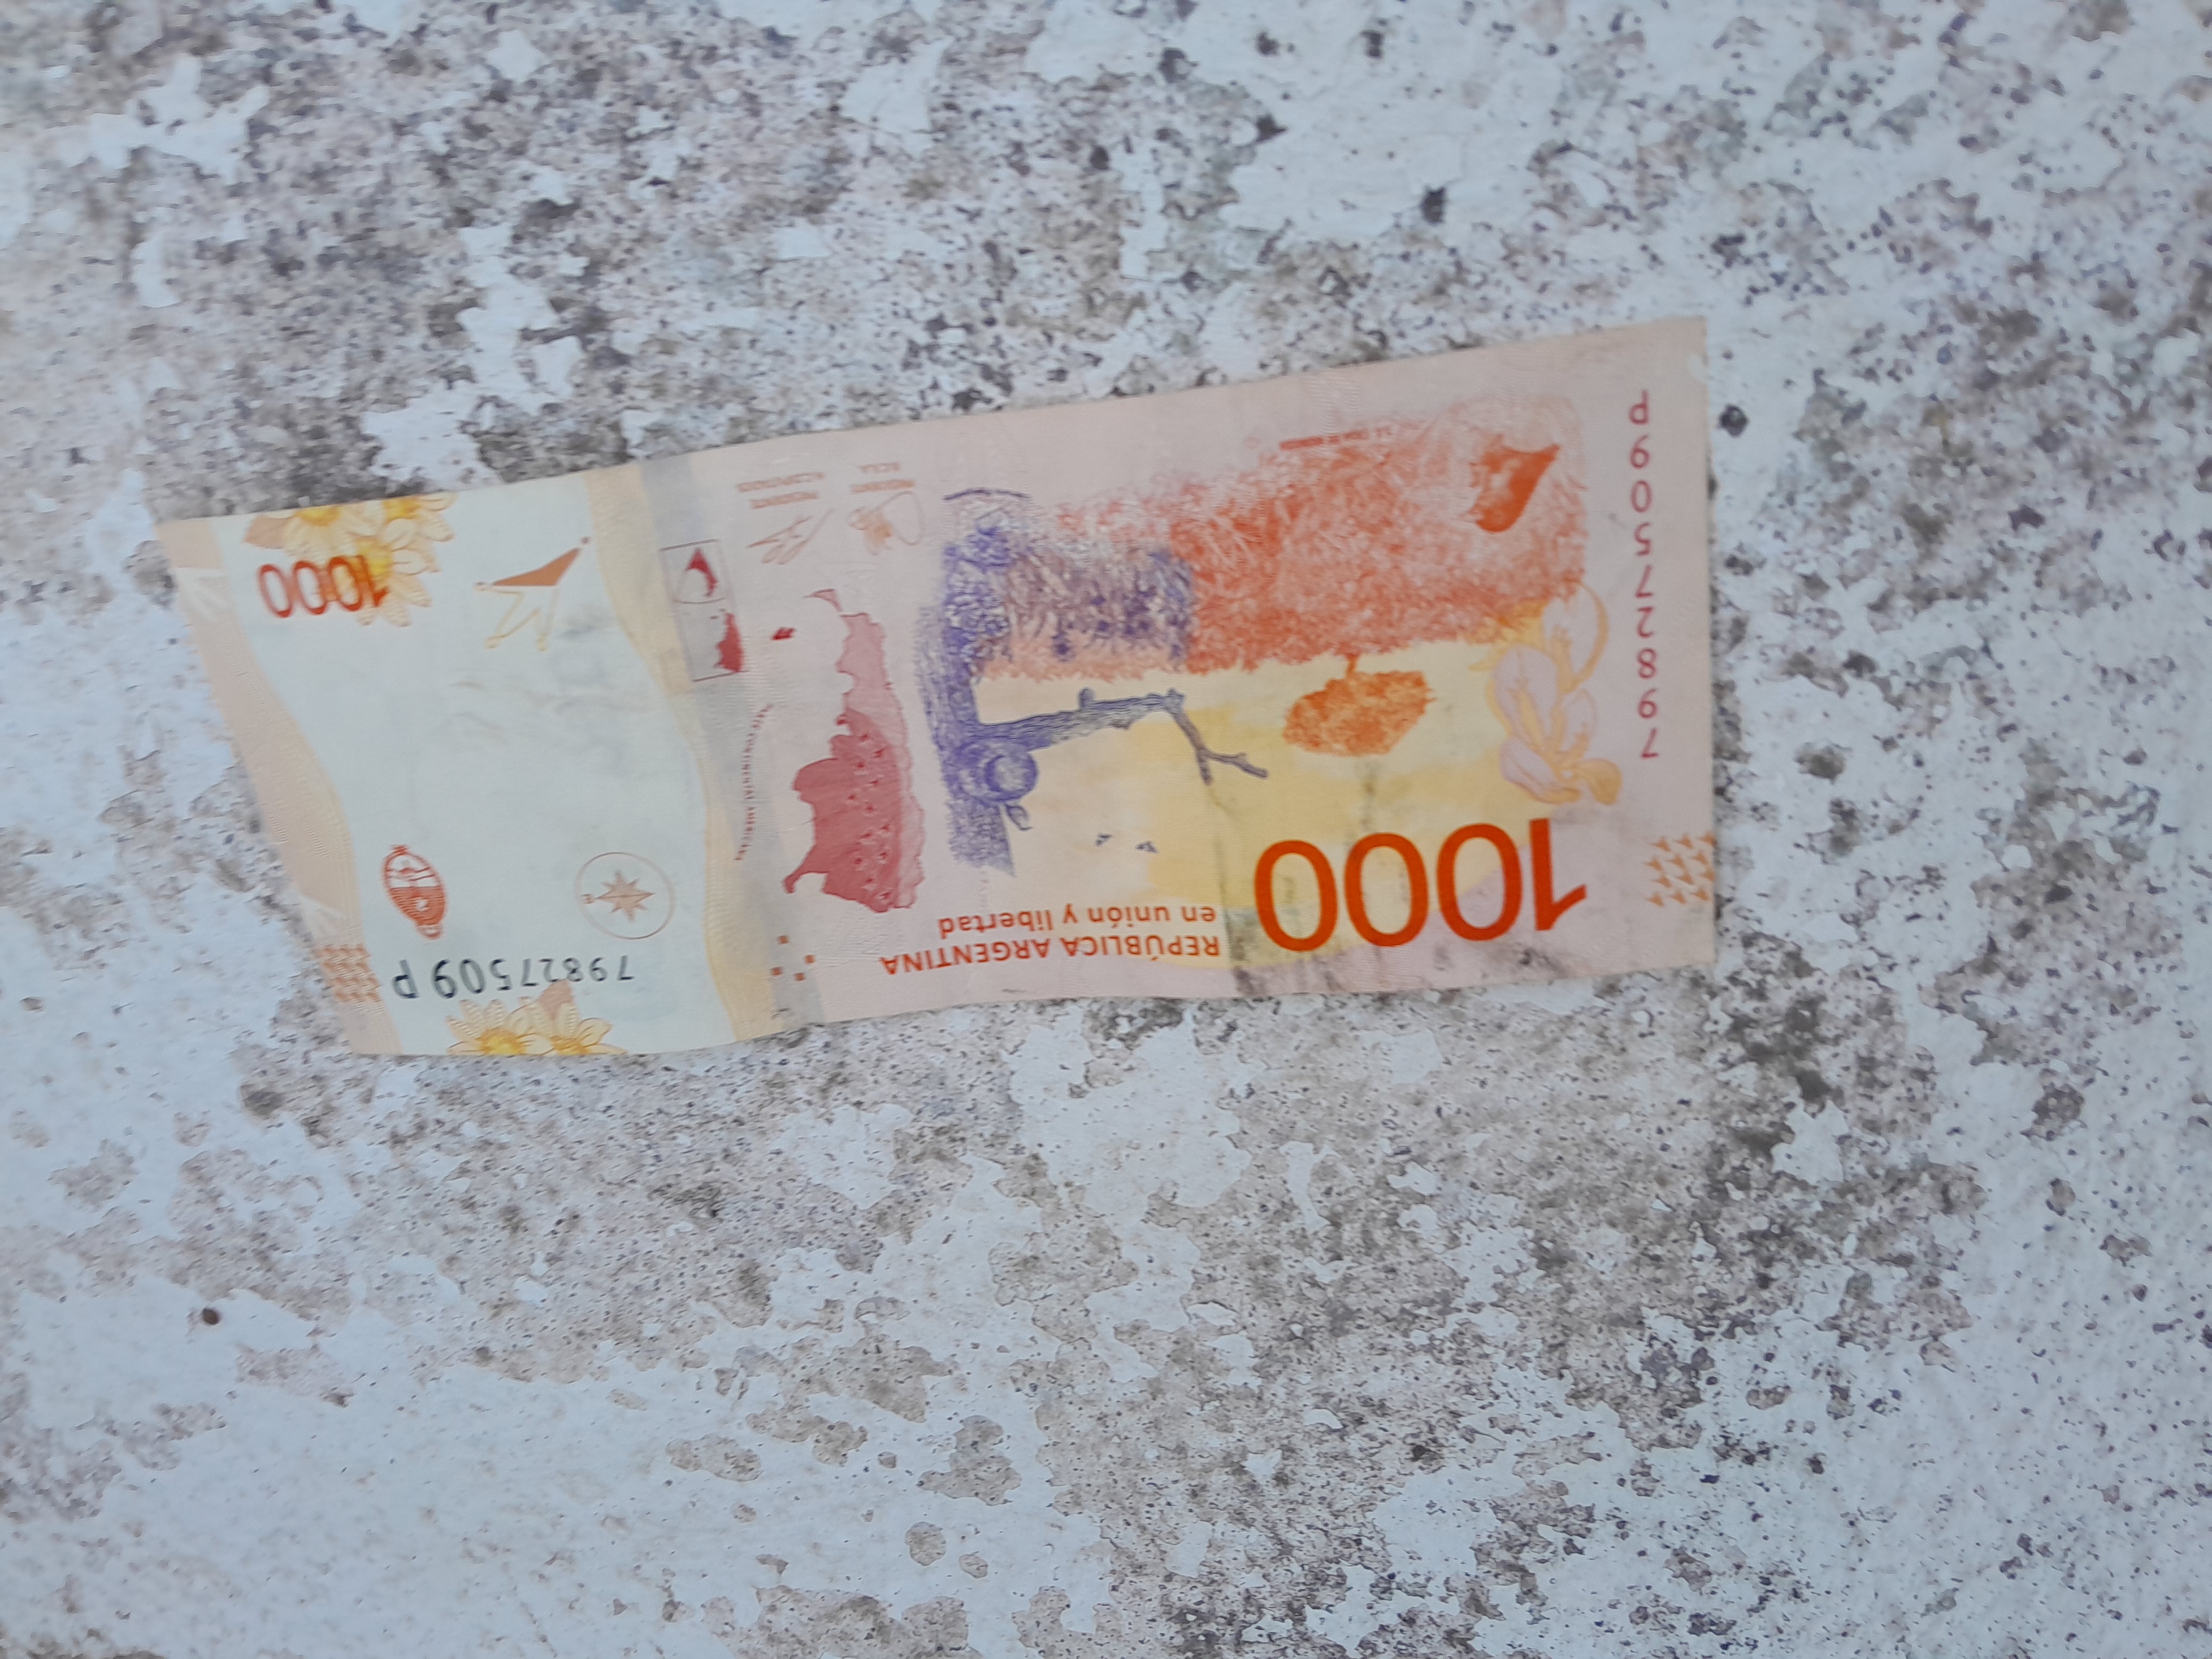
Denominación: 1000